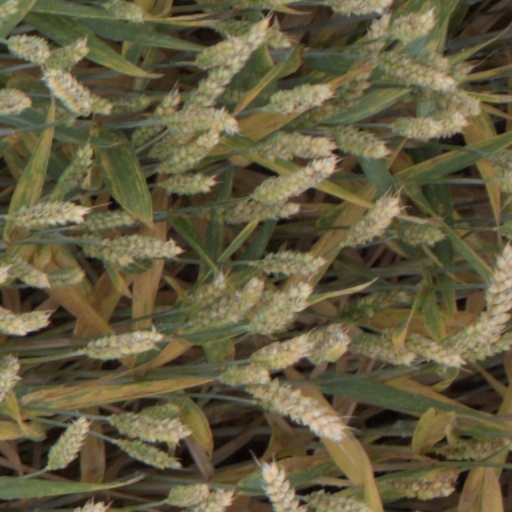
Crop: wheat